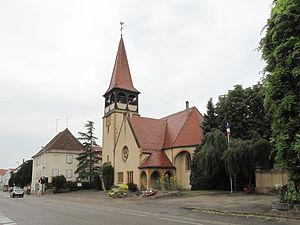
Horbourg, l'église protestante